Aristocracy of Norway

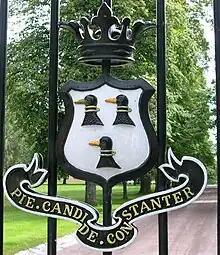
Gate to the manor of the Treschow family. It shows the family coat of arms together with coronet and motto.

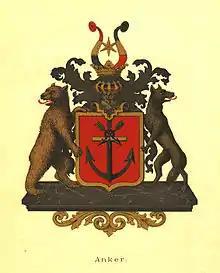
Canting arms of the Anker family.

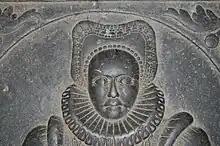
The gravestone of Ulvhild Iversdatter to Melau may, among other available sources, illustrate noblewomen's fashion in the late 16th and the early 17th century. Through exclusive clothing and jewelry the nobility demonstrated great wealth, and also in this regard they distinguished themselves from the estate of commoners.

The use of coats of arms was originally a custom developed and maintained by the nobility, but it was not exclusive to this estate. Norwegian farmers and burghers, as well as the non-noble parts of the clergy, had since early times borne arms in addition to more commonly used house marks.